Islam in Turkey

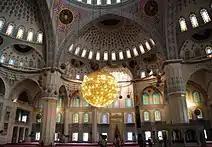
Kocatepe Mosque, Ankara.

The secularization of Turkey started during the last years of the Ottoman Empire and was a prominent feature of Atatürk's reforms. Under his leadership, the caliphate was abolished, and the secular power of religious authorities and functionaries was reduced and eventually eliminated. Religious foundations were nationalized. The influential and popular orders of the dervish brotherhoods (Tariqa) were also suppressed.